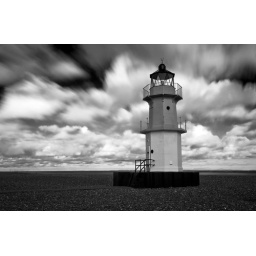
This b+w welding glass sure produces some strange effects. To think the clouds did this in 45 seconds !